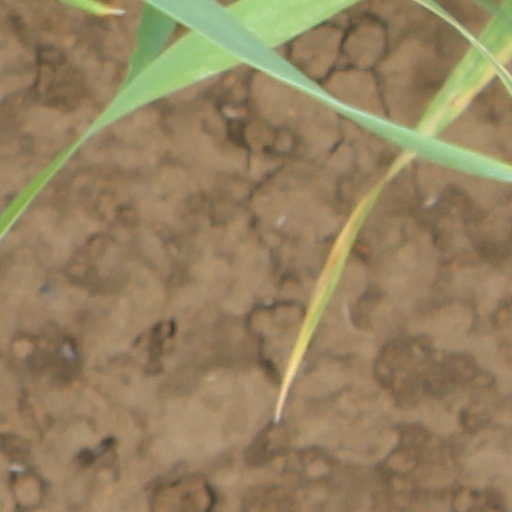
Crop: wheat